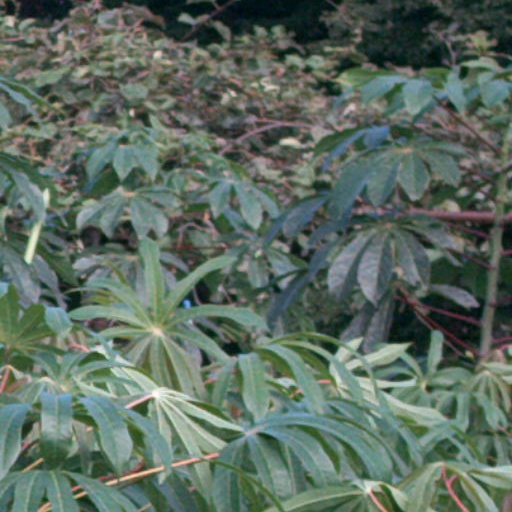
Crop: cassava